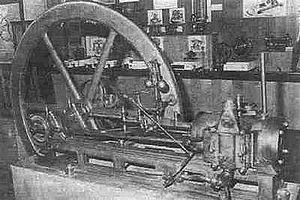
Le gaz de houille est un gaz manufacturé, produit lors de la transformation de la houille en coke. Le gaz de houille fut utilisé comme gaz d'éclairage jusqu'à la fin du XIXᵉ siècle, époque à laquelle il fut détrôné par l'électricité, et plus généralement comme gaz de ville, jusqu'en 1950, époque où il fut remplacé par le gaz naturel.
Étienne Lenoir, de son nom complet Jean-Joseph Étienne Lenoir, né à Mussy-la-Ville le 12 janvier 1822 et mort à Saint-Maur-des-Fossés le 4 août 1900, est un inventeur belge.